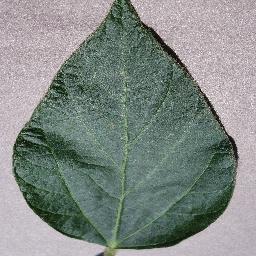
Label: Soybean___healthy